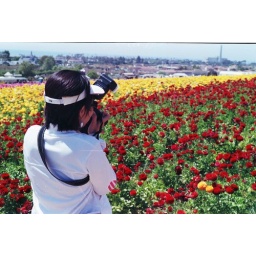
flower field in Carlsbad